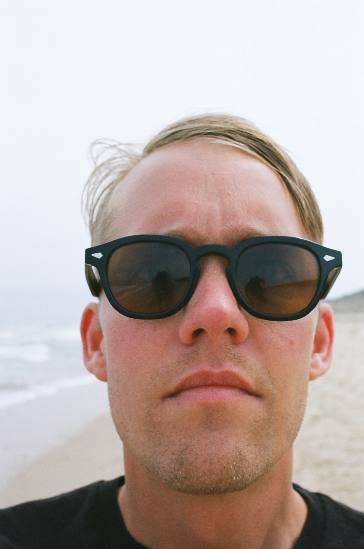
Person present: Yes